Thorpe Hesley

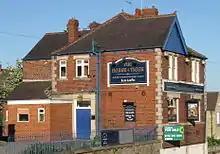
Horse and Tiger pub, Brook Hill

John Wesley spent some time in the village where he preached. He lodged at Barley Hall (now demolished).